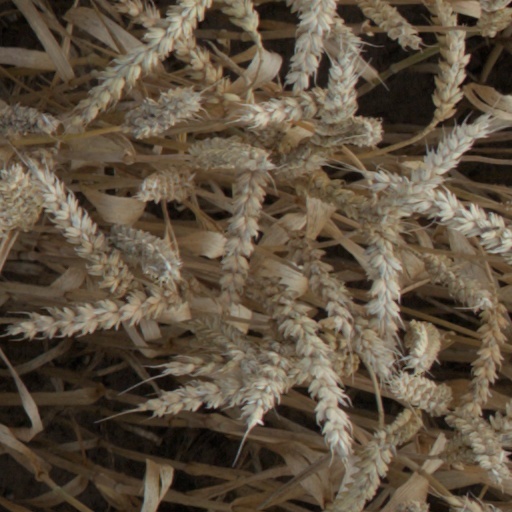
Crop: wheat